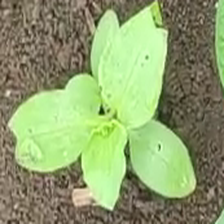
Weed species: Kena_(Commplina_benghalensio)